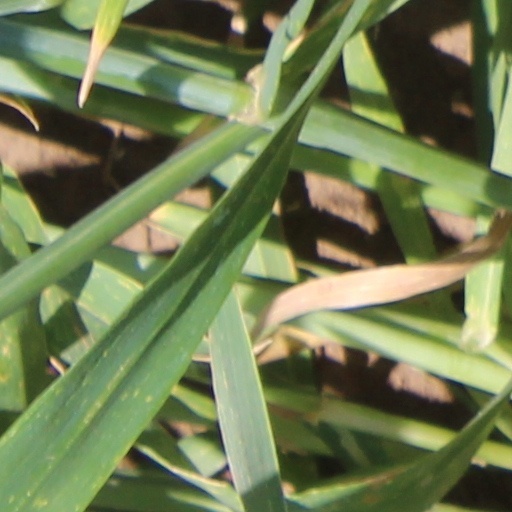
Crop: wheat